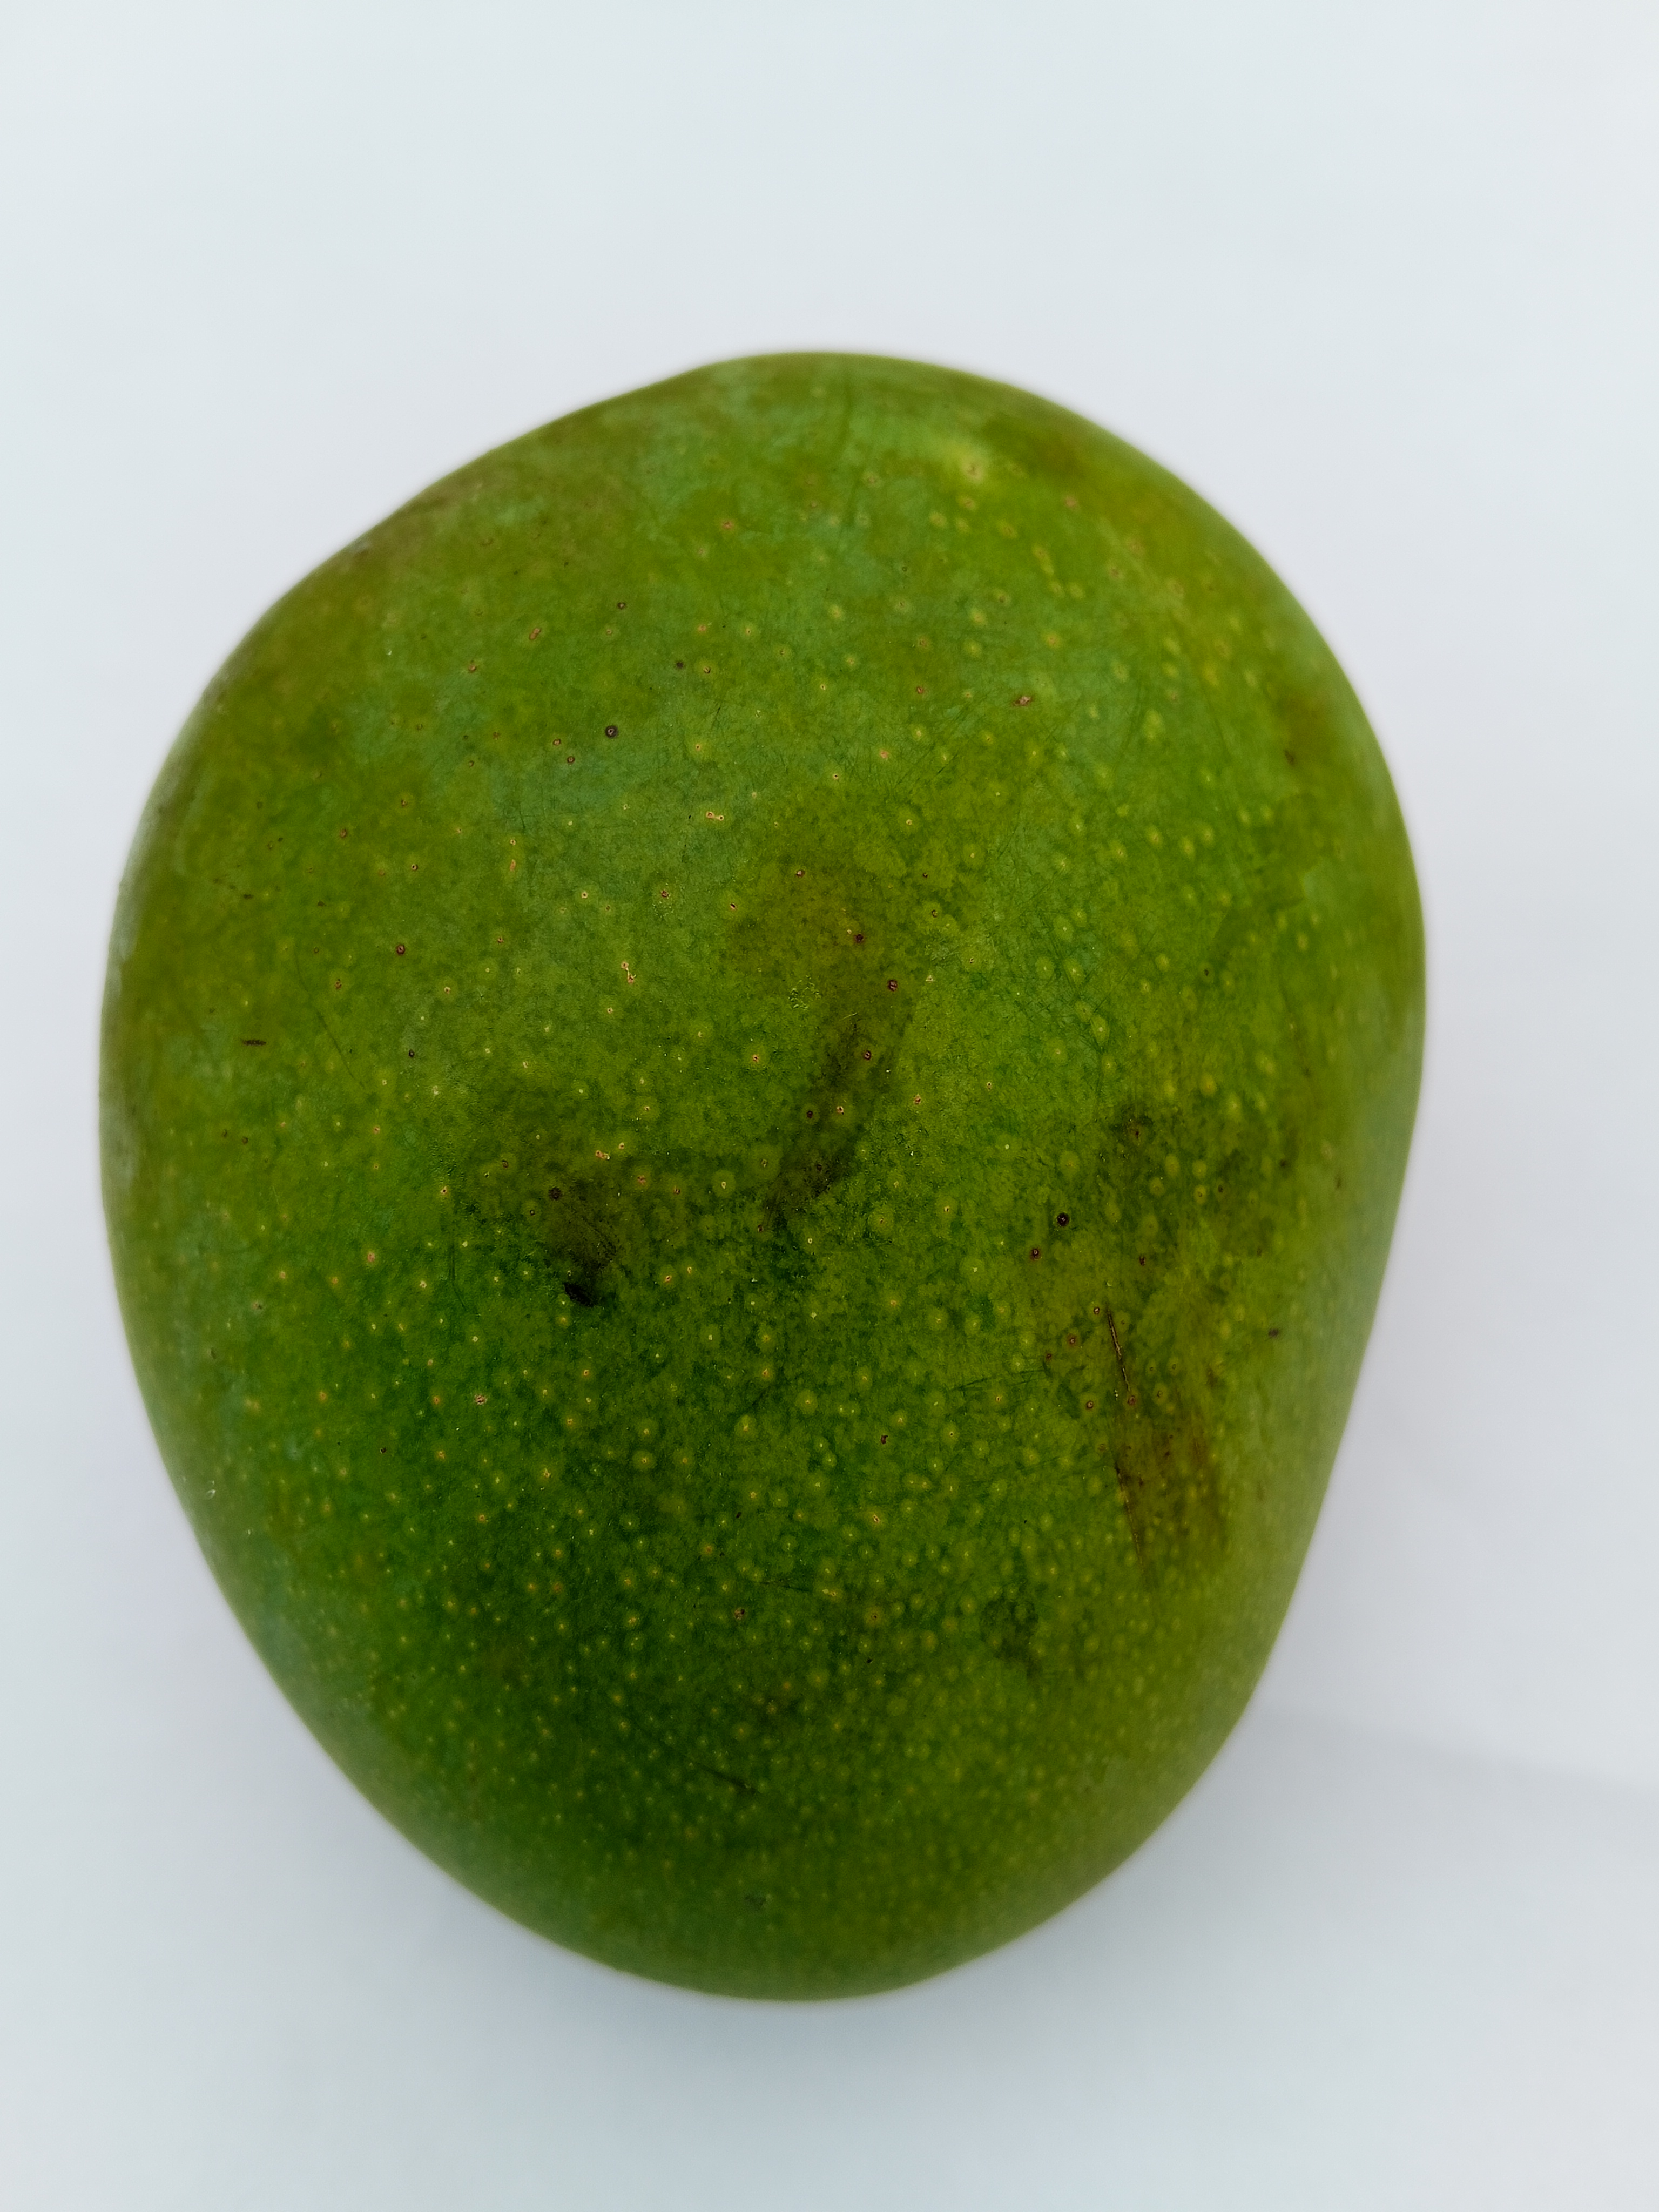
Mango variety: Himsagar